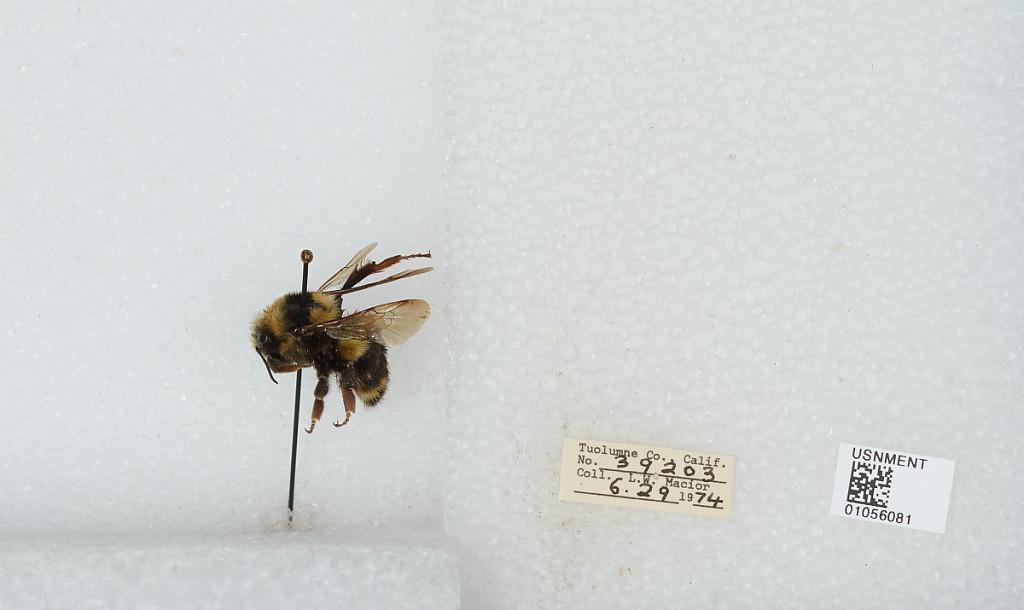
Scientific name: Bombus bifarius nearcticus
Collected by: L. Macior
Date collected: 1974-6-29
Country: United States
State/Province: California
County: Tuolumne
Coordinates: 38.02, -119.93